Concrete, Washington

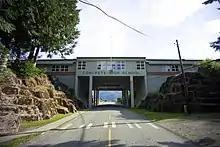
Concrete High School

Built in 1916–1918 and so named for the Scottish immigrant, local settler, and Skagit County Commissioner who promoted its construction. The naming occurred after Henry Thompson was killed by a logging train in 1918. At the time, its graceful arch was the longest single-span reinforced concrete bridge in the world or perhaps just in the West and has been listed on the Washington State and National Historic Register since 1976. Until 1972, when the Washington State Department of Transportation re-routed Highway 20 (then known as Star Route 20) outside the town, the Thompson Bridge was the only connecting thoroughfare across the Baker River and into eastern Skagit County.